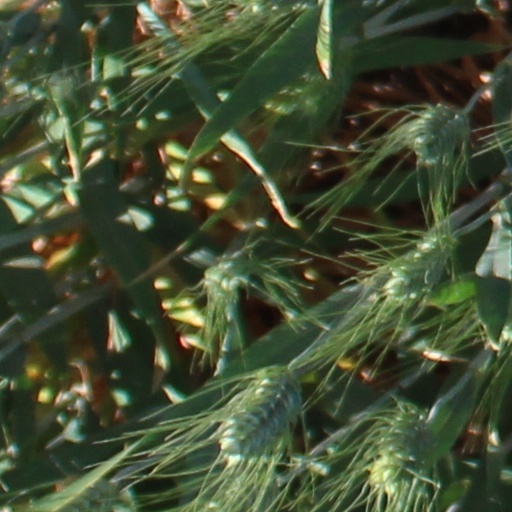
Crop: wheat